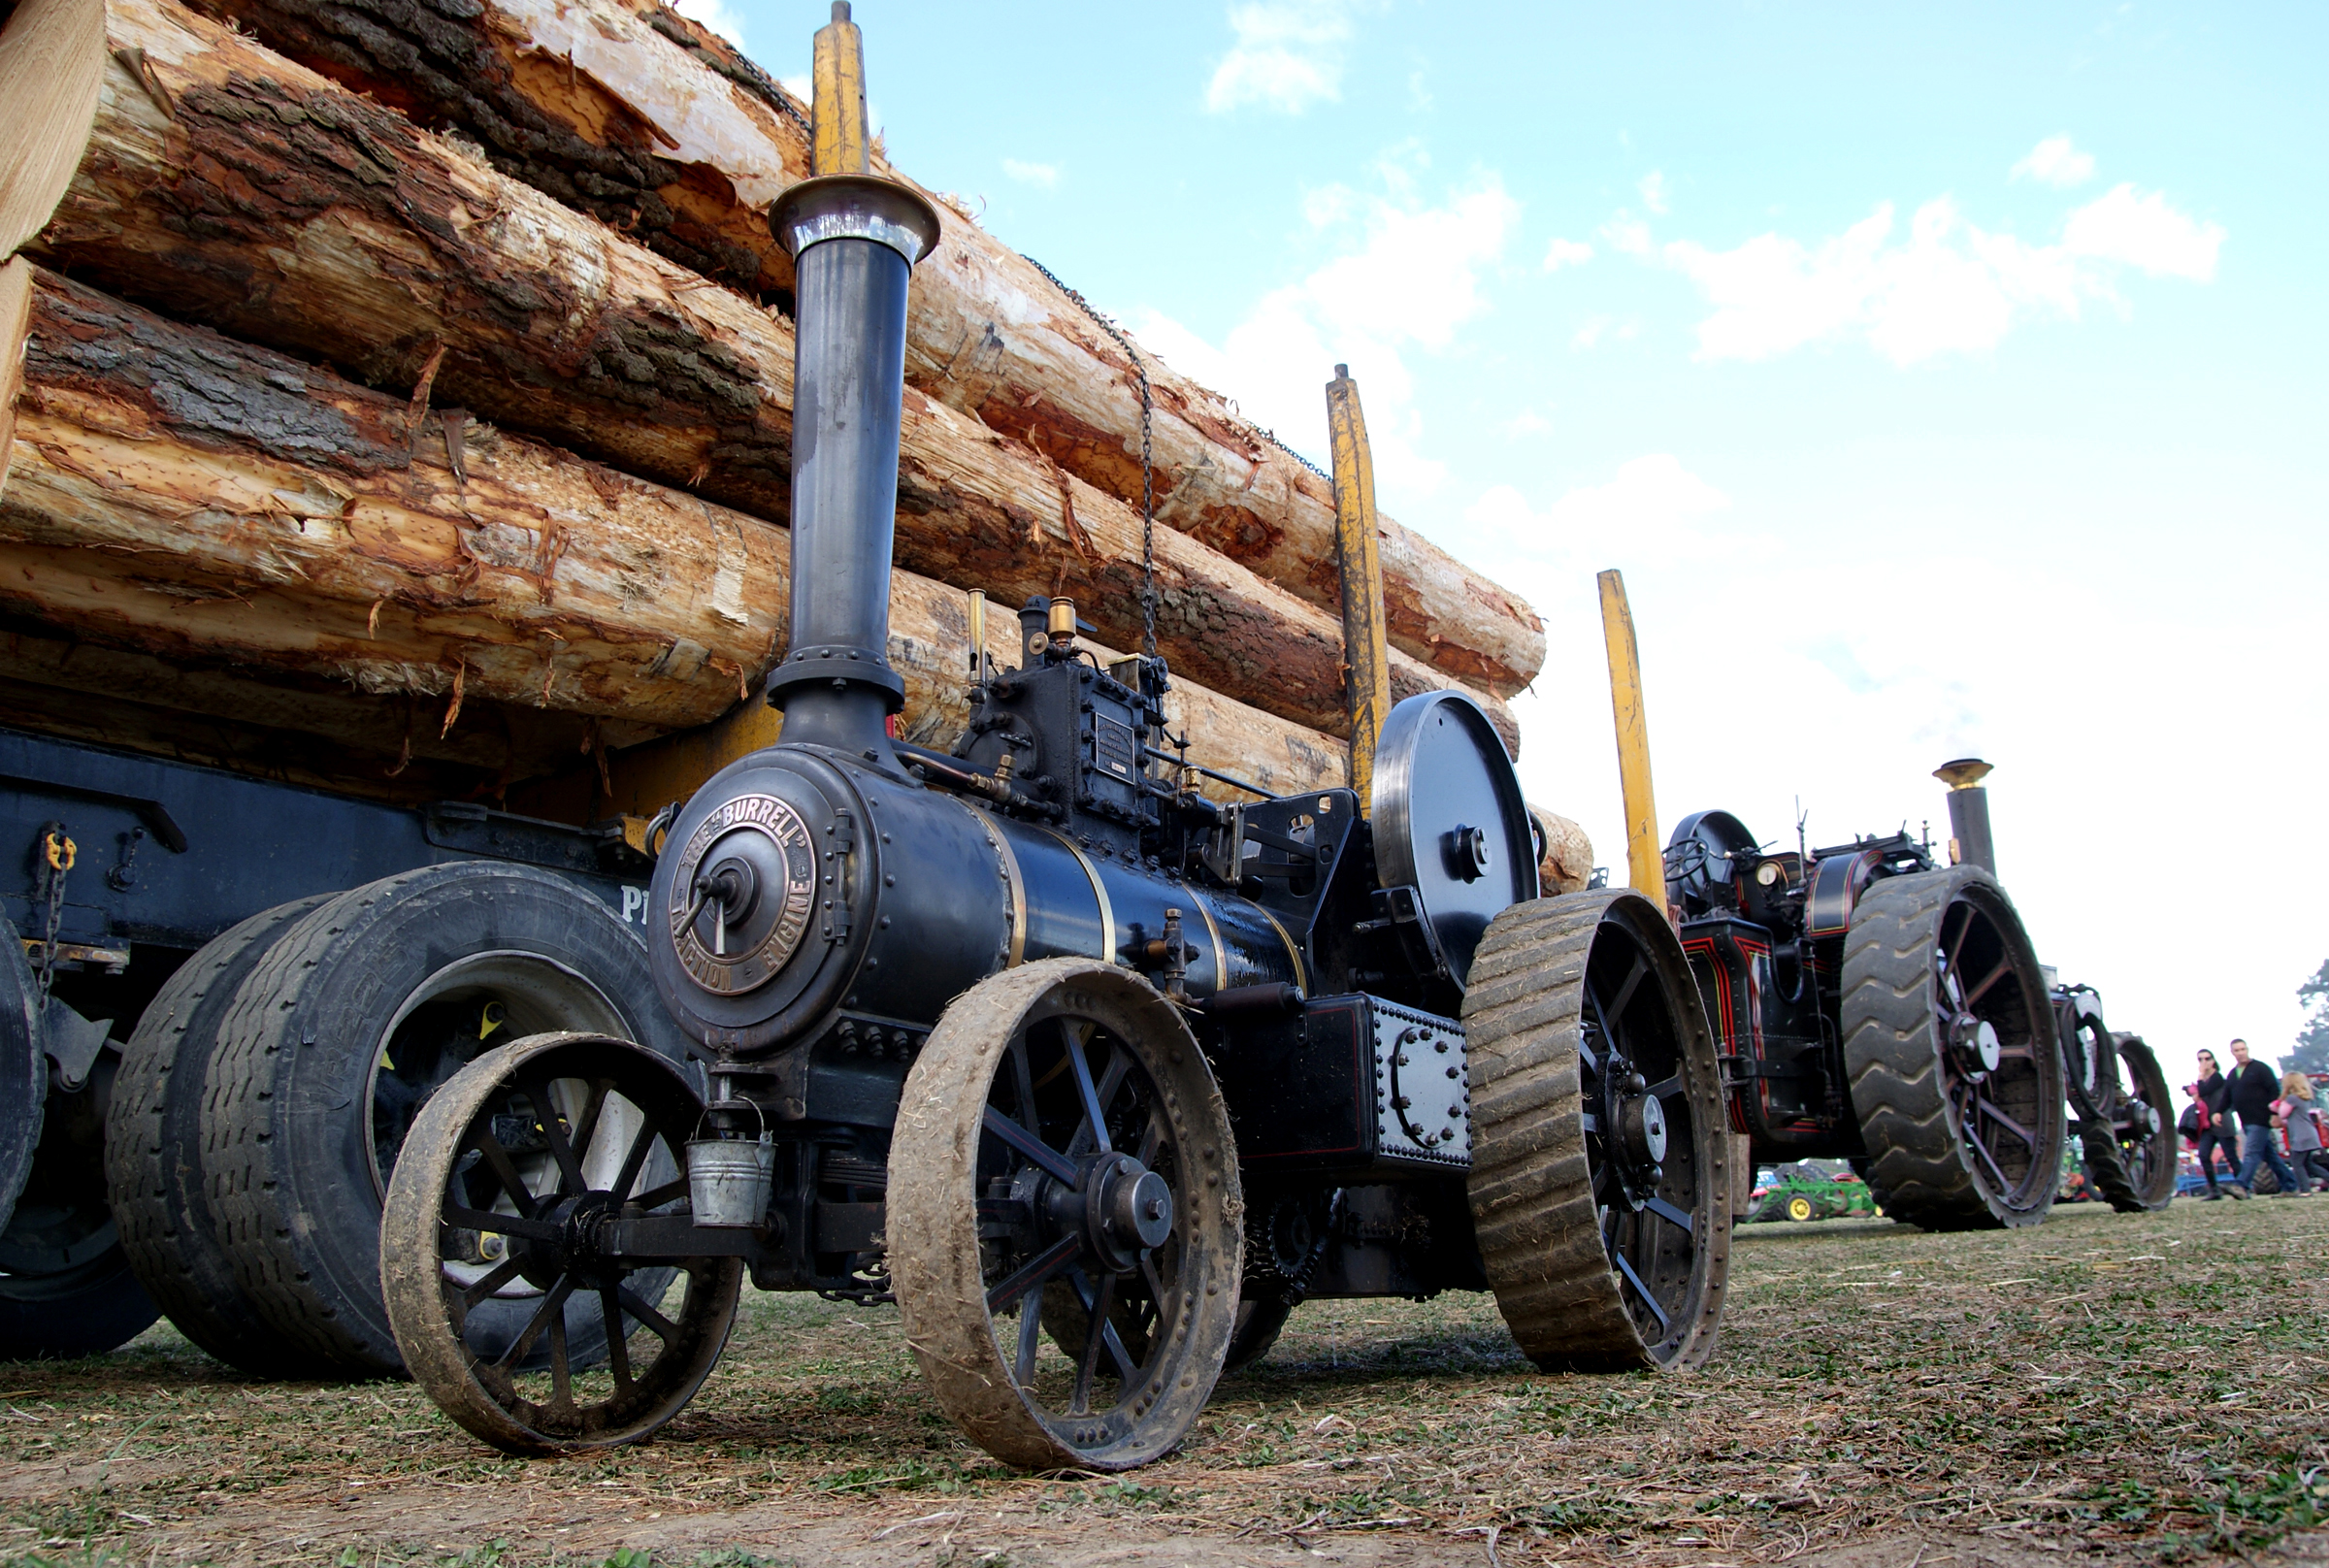
car, tractor, farm, transport, vehicle, publicdomain, cannon, farmequiment, modelengines, steamdrivenengines, burrelltractionengine, agricultural machinery, land vehicle, off roading